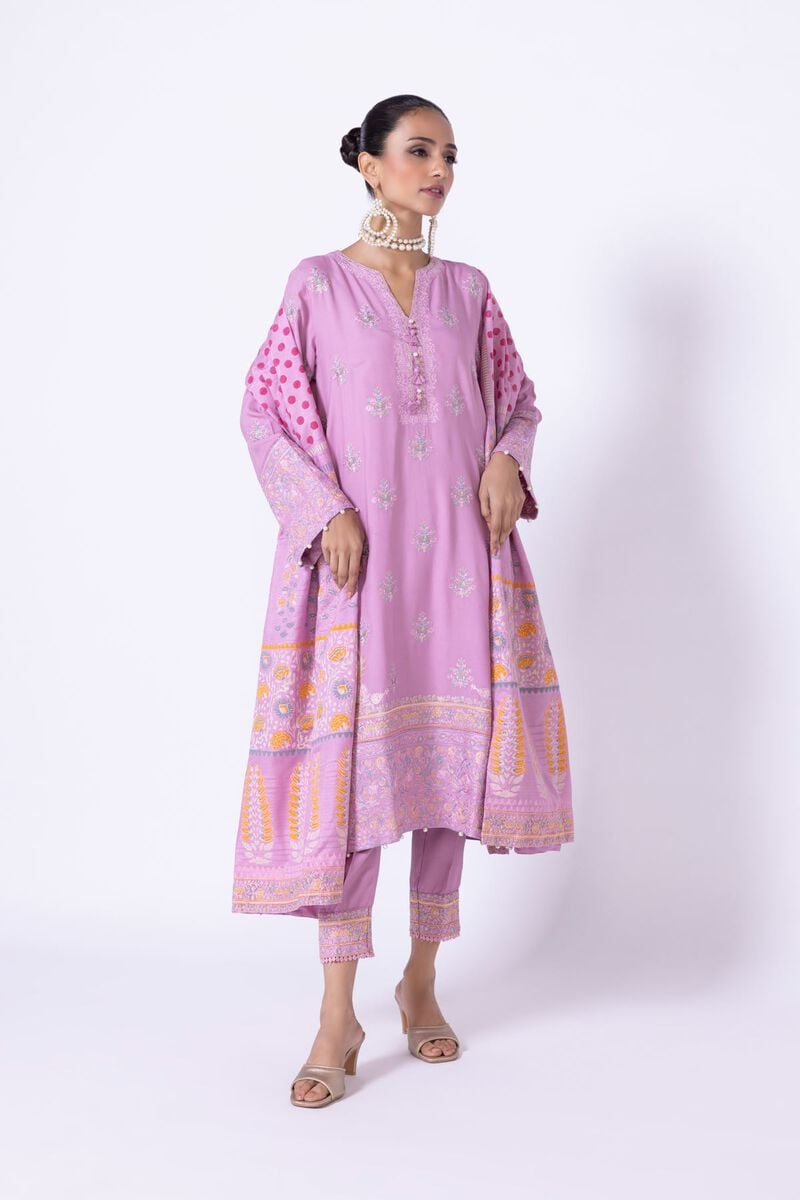
lavender multi embroidered cotton tunic with